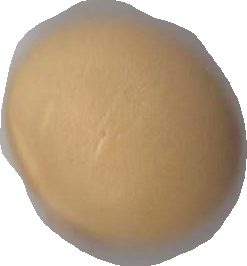
Variety: Grobogan